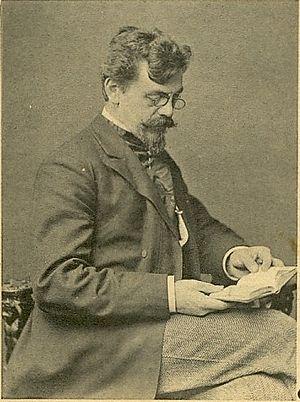
Ernst von Wolzogen est un écrivain allemand.